Falun Gong outside mainland China

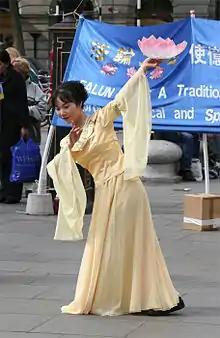
A Falun Gong practitioner performs a dance in traditional Chinese garb in Central London

After the launch of the persecution campaign in 1999, practitioners outside China began holding frequent protests, rallies, and appeals. These include large-scale marches, demonstrations, and vigils to coincide with notable anniversaries, such as April 25, 1999, and July 20, 1999. Marches typically involve participants holding signs and banners, devoting different sections of the parade to different aspects of the persecution. There is usually a section involving participants wearing only white (symbolizing mourning) and holding photos of those killed in China.